The Dark Knight Rises

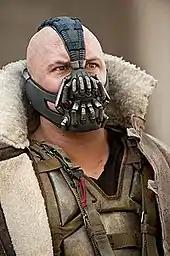
A digitally mapped model of Tom Hardy's face and skull was used to design and construct Bane's mask.

Costume designer Lindy Hemming explained that Bane uses a mask to inhale an analgesic gas, which, in director Christopher Nolan's words, "keeps his pain just below the threshold so he can function." In designing Bane's costume, Hemming needed it to look "like an amalgam of all sorts of bits and pieces he cobbled together, as he passed through some very remote places. We made parts of his vest, for example, from fragments of an old military tent. His clothes are militaristic, but are not in any way a uniform." Hemming also designed Bane's mask to look "animalistic". Costume effects supervisor Graham Churchyard created a three-dimensional model of actor Tom Hardy's face and skull to design the mask, allowing the mask to perfectly conform to the contours of Hardy's face. Hemming personally designed Bane's coat, which took two years to complete. Taking inspiration from a Swedish army jacket and a frock coat from the French Revolution, it was designed to make Bane look equal parts dictatorial and revolutionary. The design was difficult as Hemming struggled to find a tailor in Los Angeles who could work with shearling.